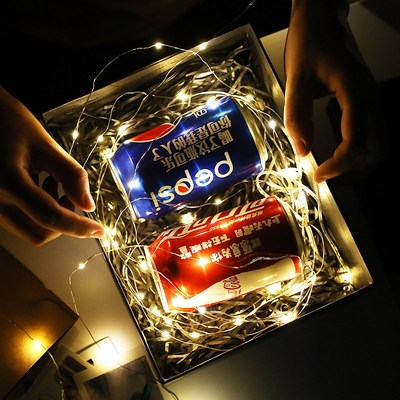
Label: metal